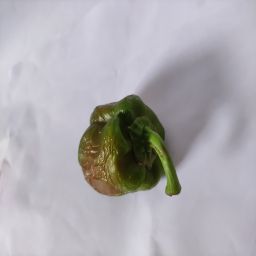
Crop: Bell Pepper
Quality: Old